Junior Durkin

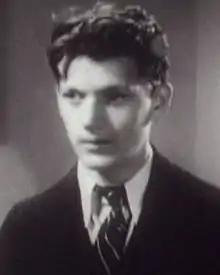
Durkin in "Hell's House" (1932)

Trent Bernard Durkin was born in New York City in 1915. He began his acting career in theater as a child. Durkin first appeared in films in 1930, playing the role of Huckleberry Finn in "Tom Sawyer" (1930) and in "Huckleberry Finn" (1931), both times with Jackie Coogan playing Tom Sawyer. Under contract to RKO Radio Pictures, he was cast in a series of "B" films in comedy roles that capitalized on his gangly appearance. He co-starred in "Hell's House" (1932) with then newcomer Bette Davis.